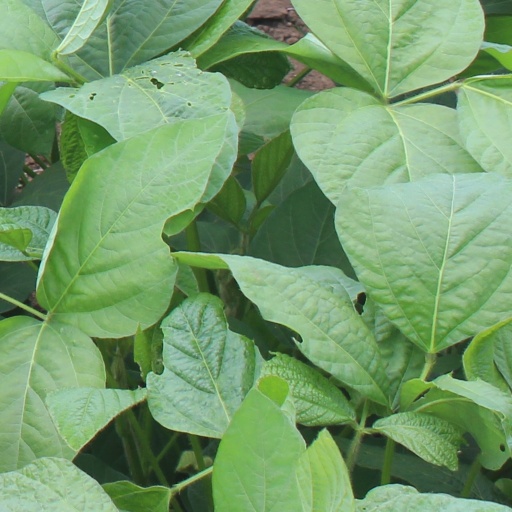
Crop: soybean